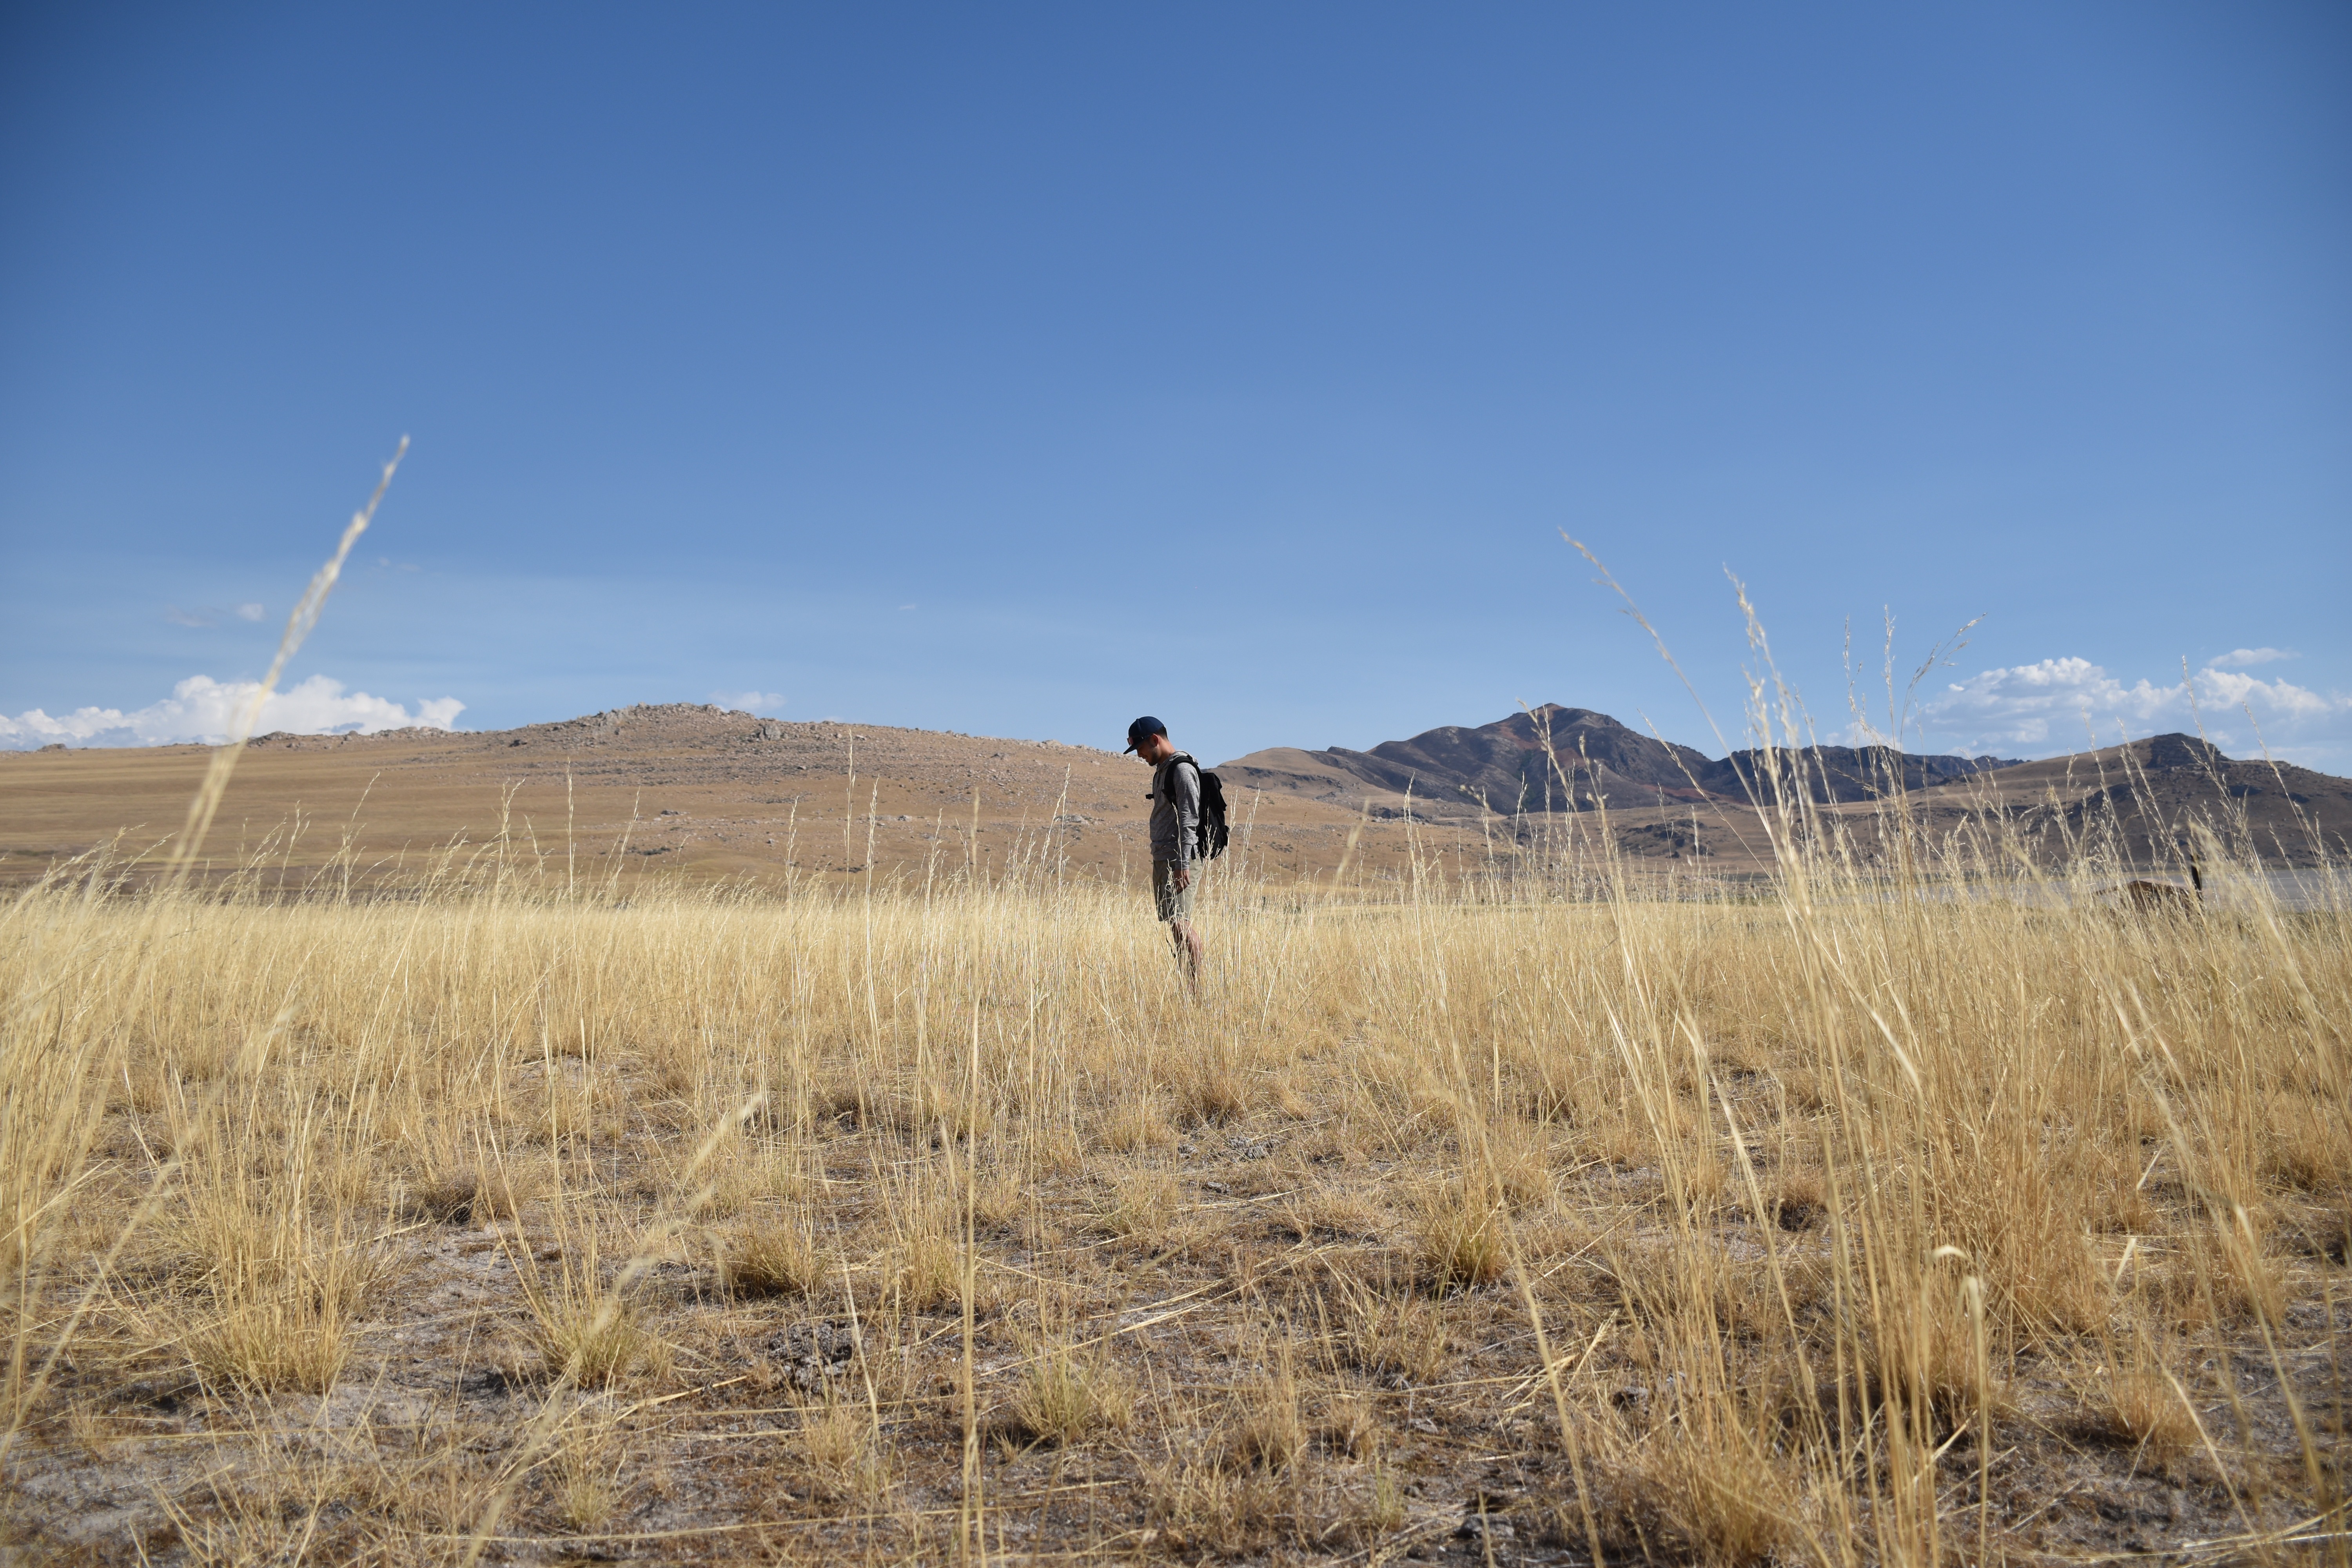
habitat, grassland, prairie, steppe, wilderness, natural environment, plain, ecosystem, grass family, grass, field, mountain, landscape, adventure, wind, ecoregion